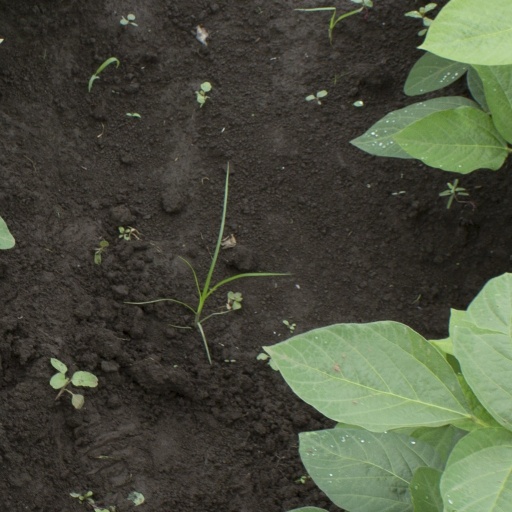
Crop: soybean